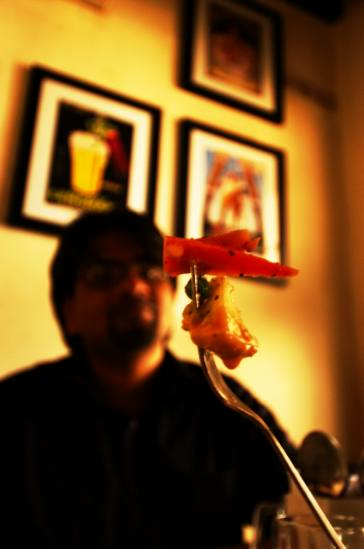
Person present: Yes